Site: brandenburg
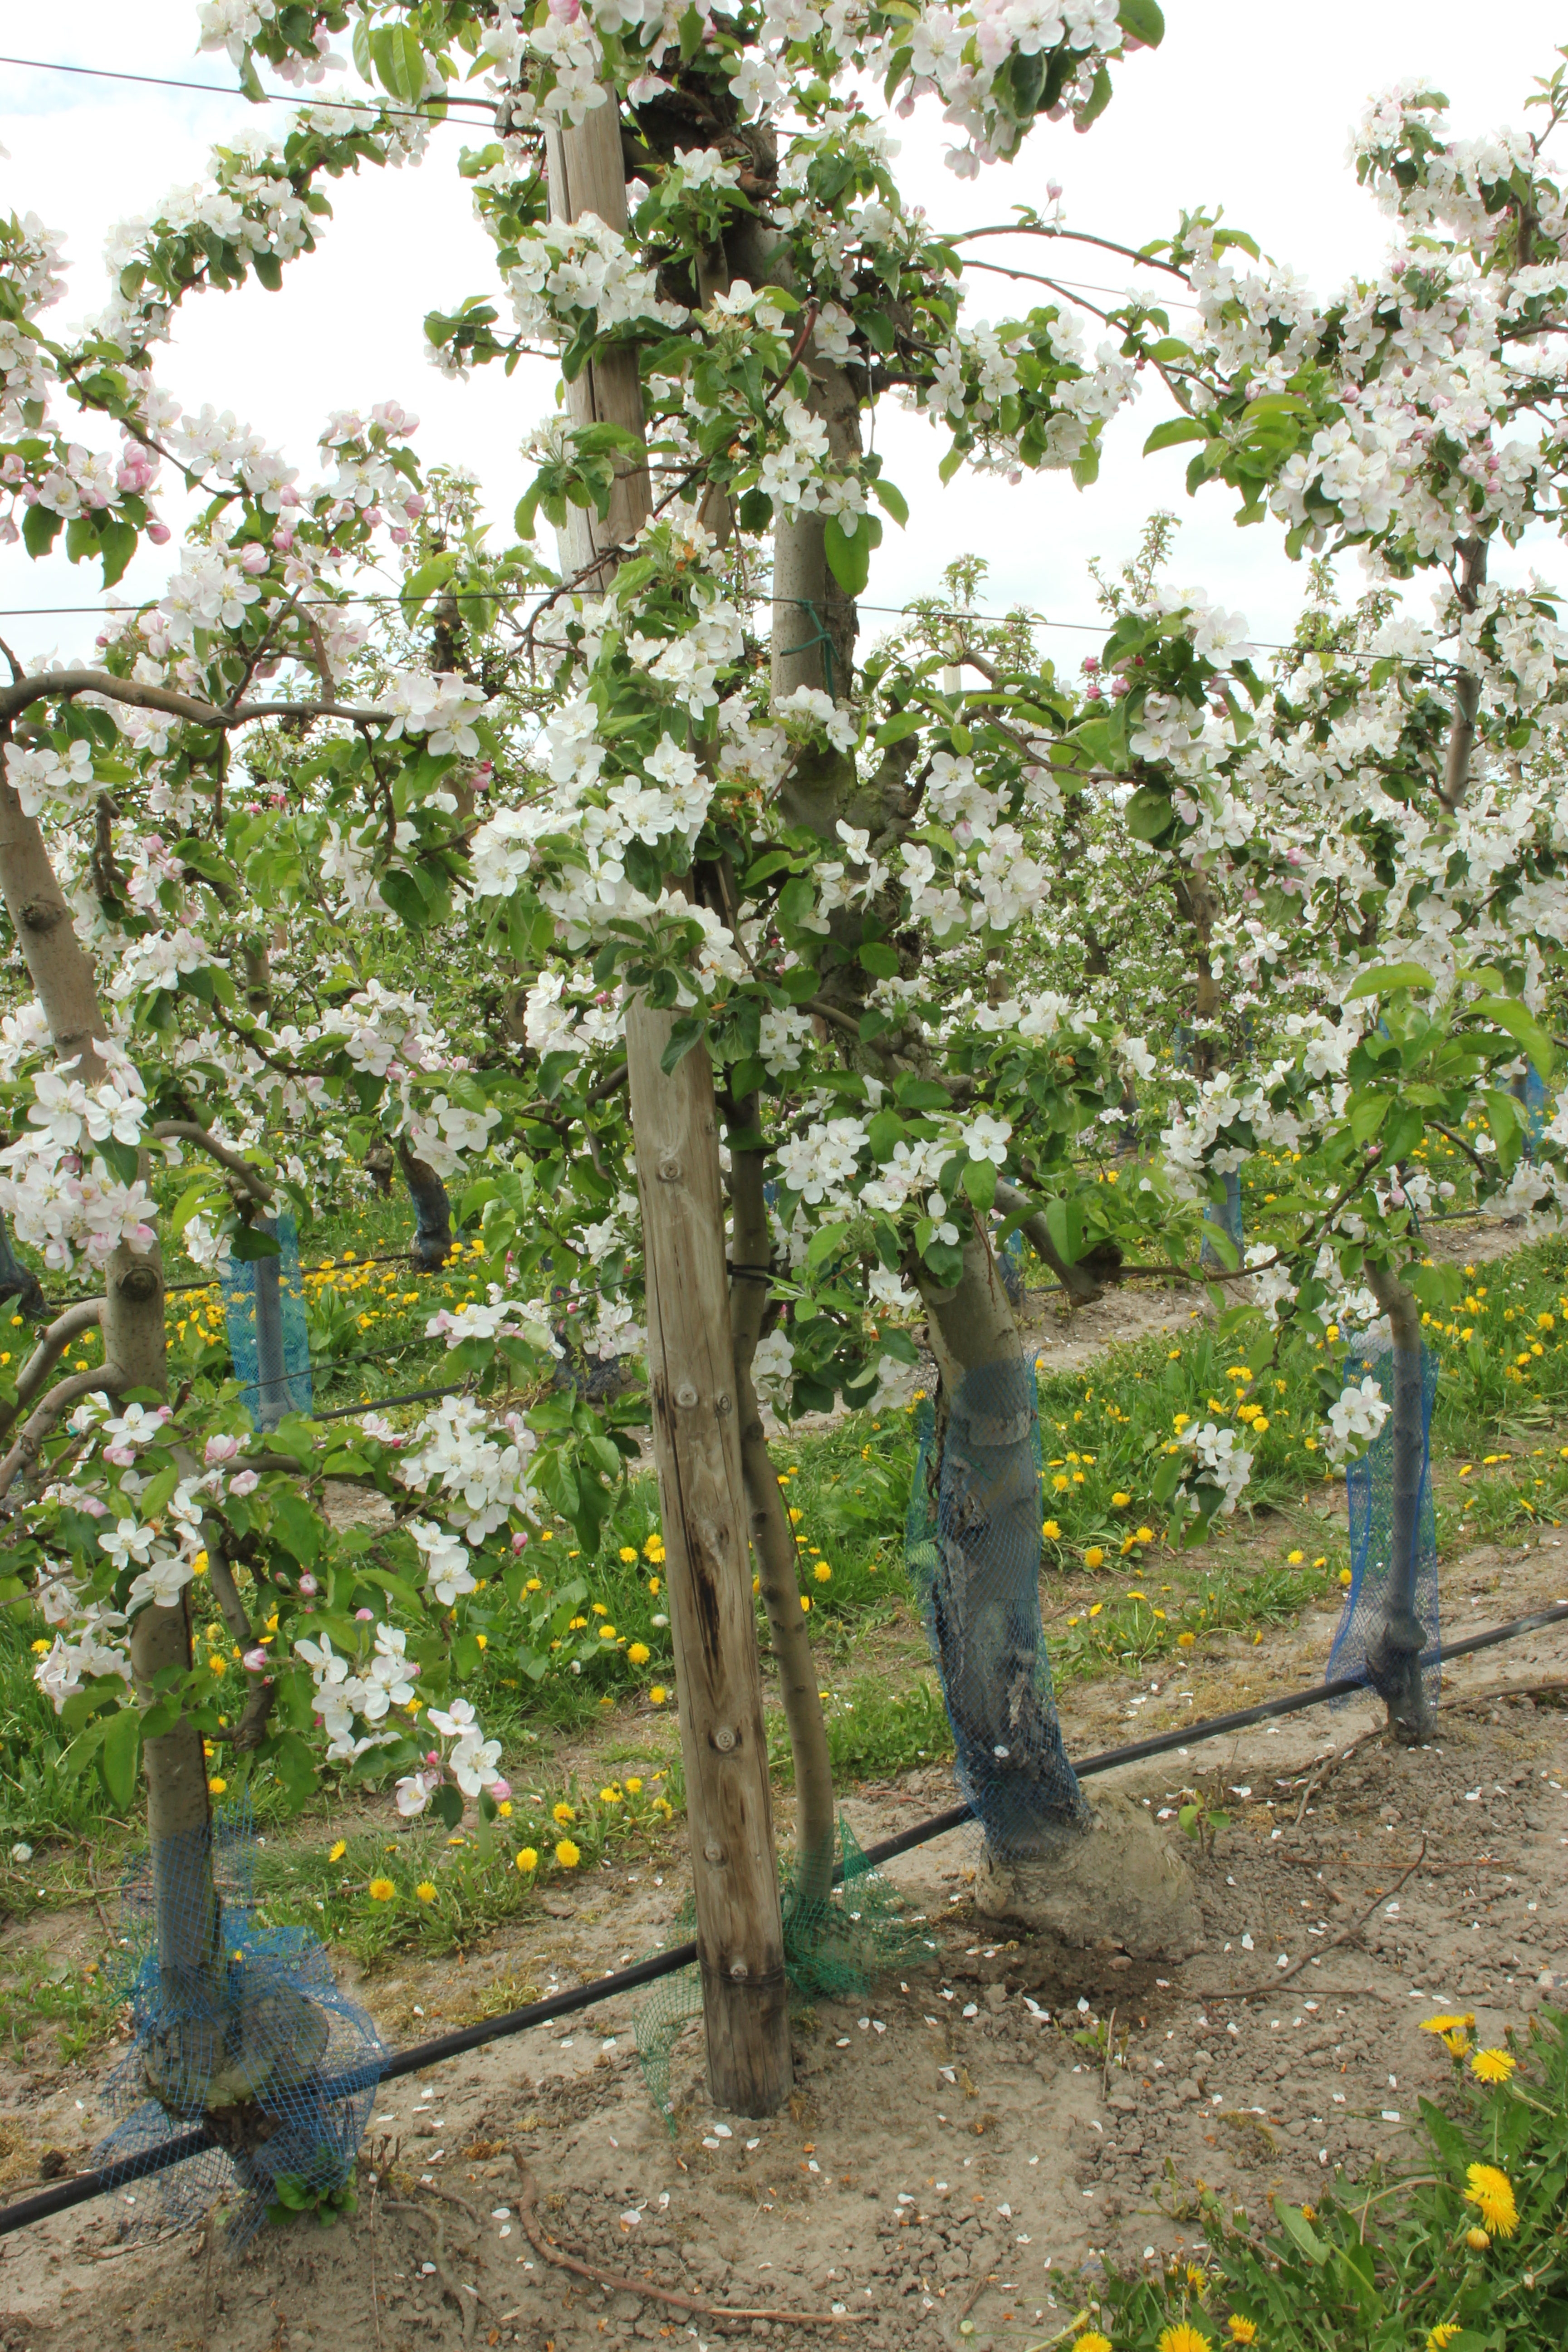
Growth stage (BBCH 65): Flowering